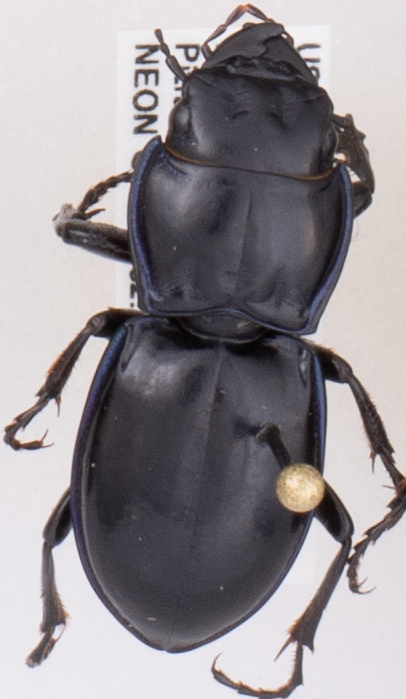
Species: Pasimachus elongatus
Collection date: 2020-08-19
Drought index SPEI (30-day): -1.186
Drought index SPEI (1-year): -0.84
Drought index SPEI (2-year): -0.272